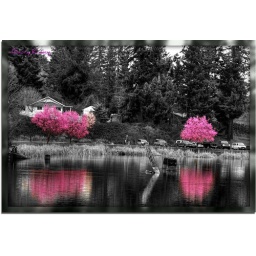
Love the fruit trees in the spring....decided to just color them in only. I love the results.